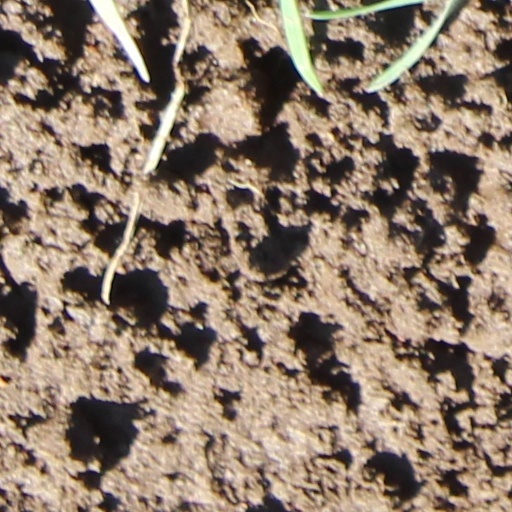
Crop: wheat